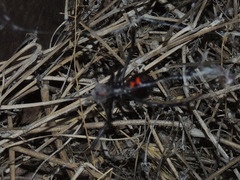
Species: Lactrodectus_hesperus